Armoured Vehicle Royal Engineers

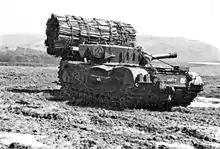
A Churchill AVRE with fascine on a tilt-forward cradle. This particular example is a post-WW2 AVRE on the MK VII chassis

Armoured Vehicle Royal Engineers (AVRE), also known as Assault Vehicle Royal Engineers, is the title given to a series of armoured military engineering vehicles operated by the Royal Engineers (RE) for the purpose of protecting engineers during frontline battlefield operations.